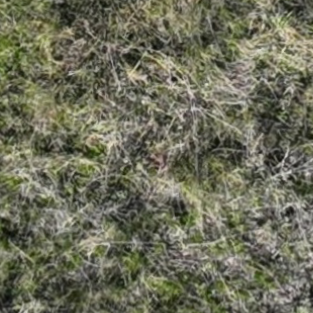
Month: october
Dye color: red
Dye concentration: high